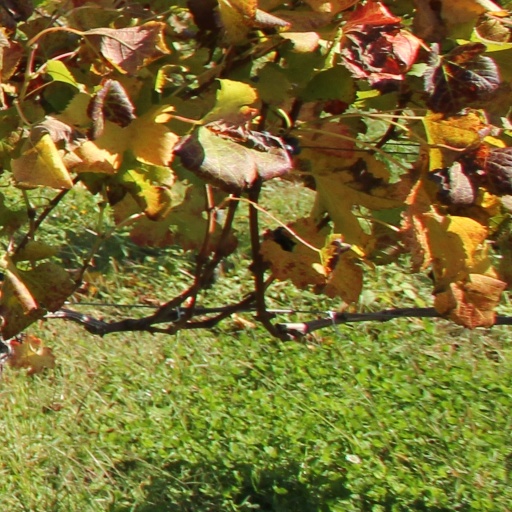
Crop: grape